Big Blood

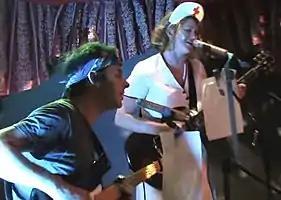
Big Blood in 2011

Big Blood is an American band formed in South Portland, Maine, in 2006. The band's music fuses psychedelic folk, experimental rock, and an eclectic array of other styles and influences. Big Blood originated as a husband-and-wife duo of Colleen Kinsella and Caleb Mulkerin, who had previously been bandmates together in Cerberus Shoal. They formed Big Blood shortly after the birth of their daughter, Quinnisa Rose Kinsella Mulkerin, who began featuring in the band's recordings in 2010 and later became a full-fledged member.